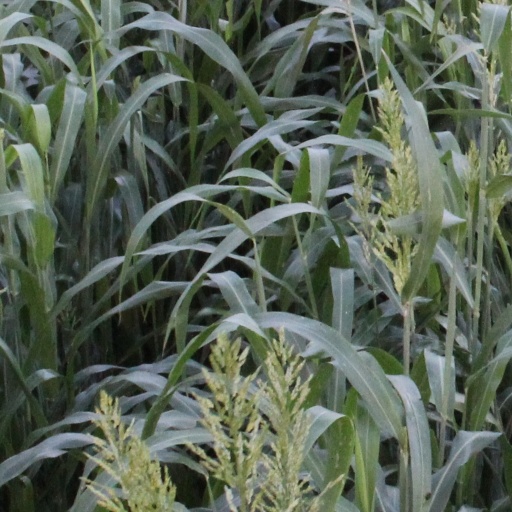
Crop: sorghum